Cambrian Archaeological Association

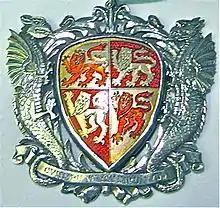
Presidential badge of the Cambrians

The Cambrian Archaeological Association was founded in 1846 to examine, preserve and illustrate the ancient monuments and remains of the history, language, manners, customs, arts and industries of Wales and the Welsh Marches and to educate the public in such matters. The association's activities include sponsoring lectures, field visits, and study tours; as well as publishing its journal, "Archaeologia Cambrensis", and monographs. It also provides grants to support research and publications.